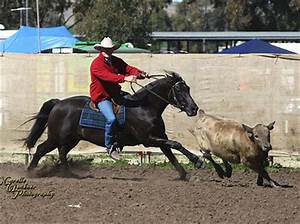
Label: cavallo